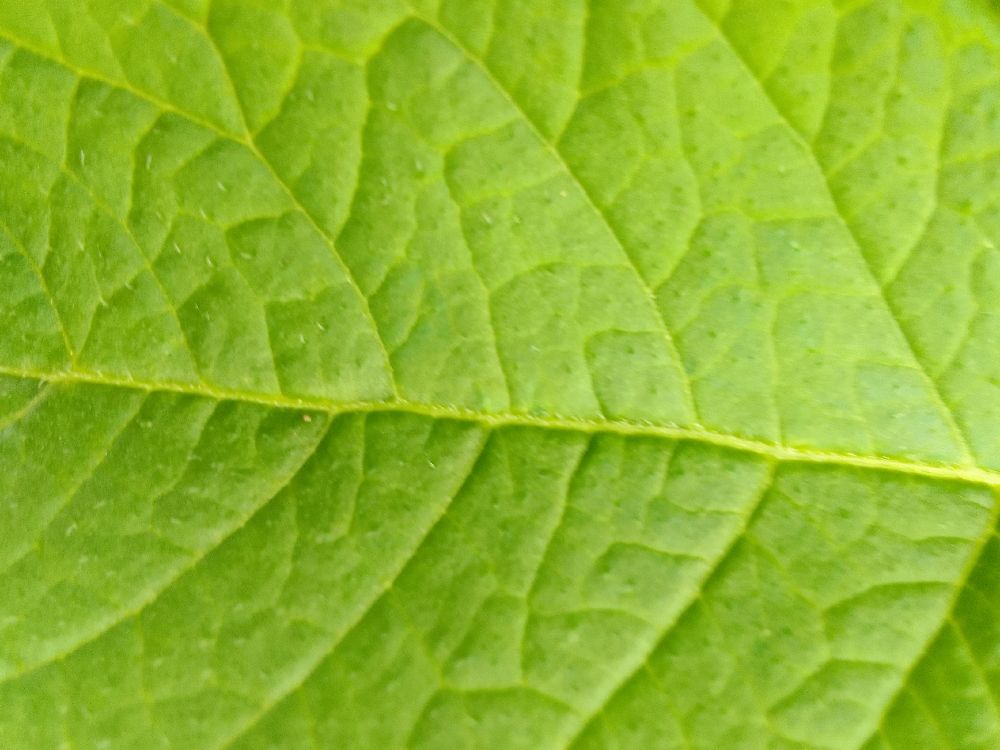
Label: Healthy